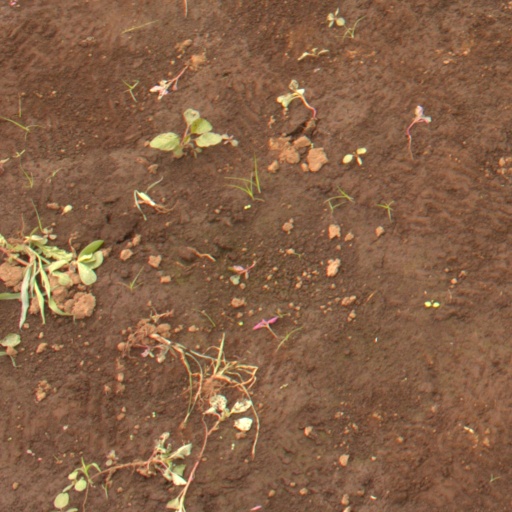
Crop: soybean